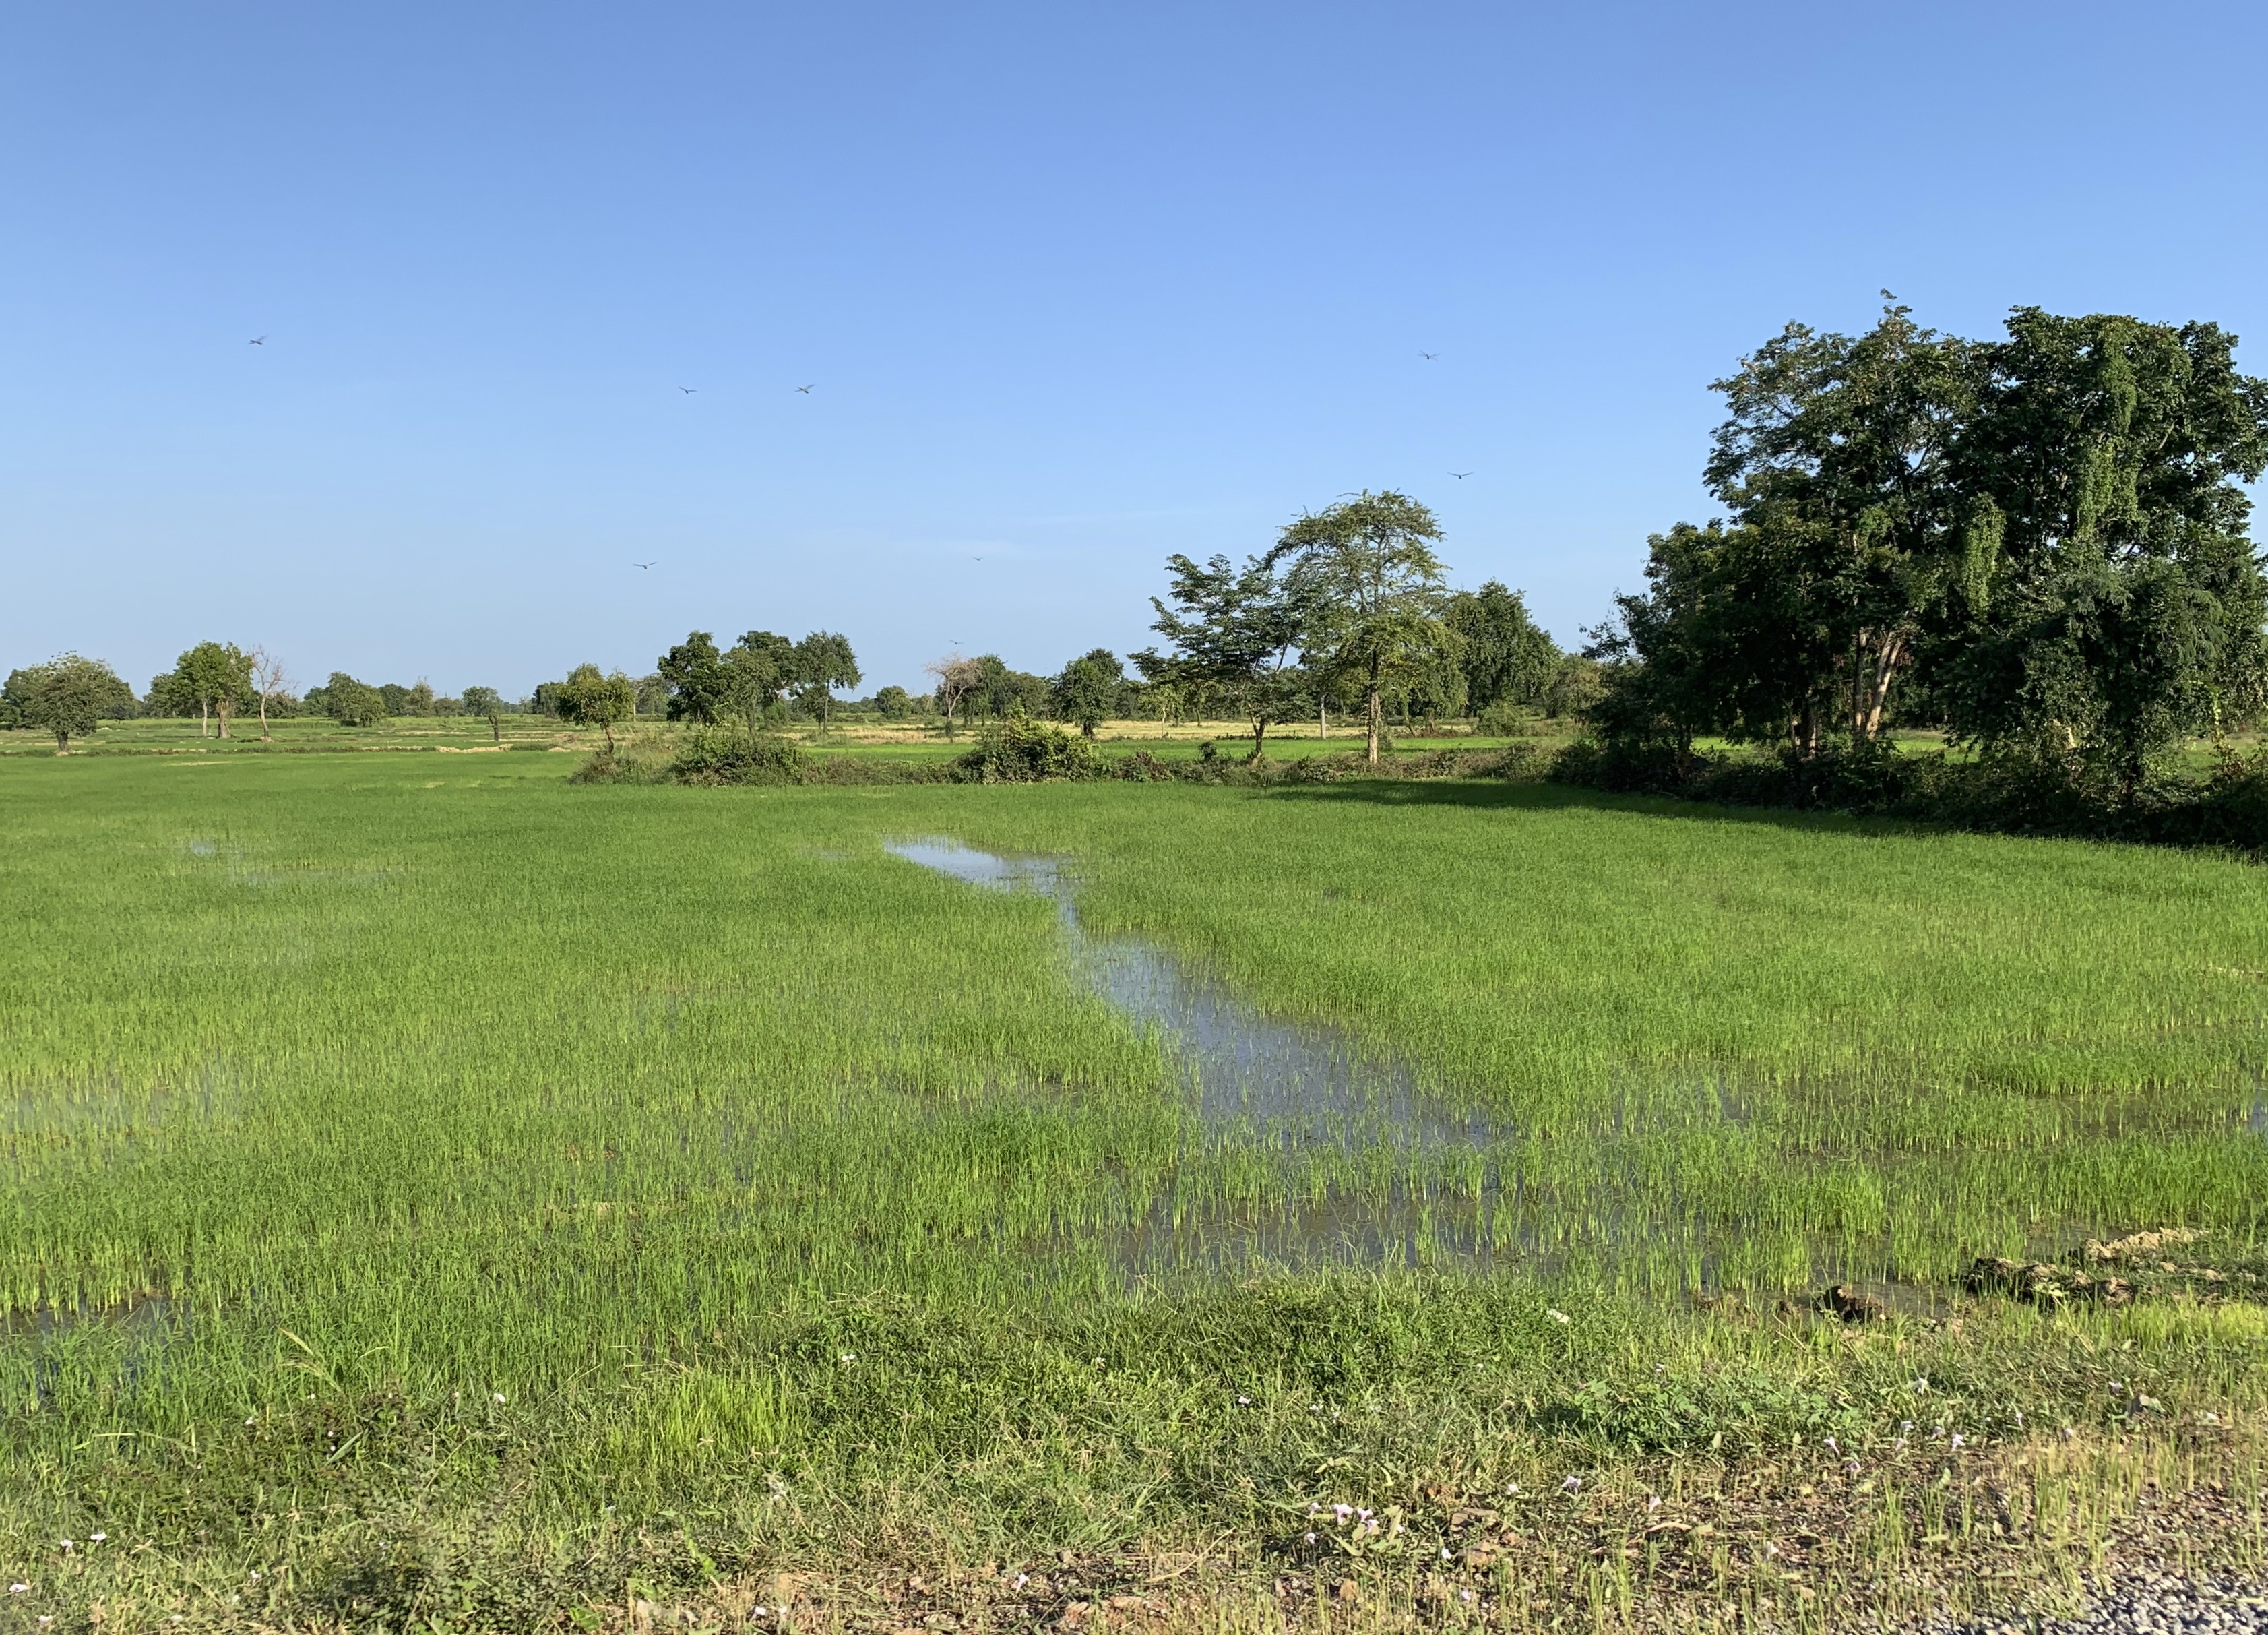
cambodia, rice, field, grassland, natural landscape, pasture, natural environment, meadow, land lot, grass, prairie, vegetation, nature reserve, plain, tree, grass family, rural area, ecoregion, farm, sky, landscape, plant, lawn, steppe, plant community, soil, trail, shrubland, road